John Kundla

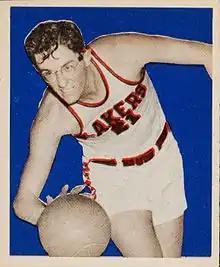
George Mikan, Minneapolis Lakers, 1948

Kundla briefly moved to the Lakers' front office ahead of the 1957–58 season. Coached by Mikan, the Lakers' record was 9–30, when Mikan stepped down and Kundla immediately returned to the bench, going 10–23 as the team finished 19–53, recording one of the worst seasons in its history while missing the NBA playoffs for the only time in Kundla's tenure.